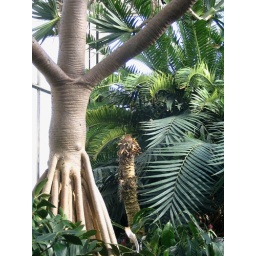
Looked like a person in a grass skirt :-)